Jacob Pietersz Olycan

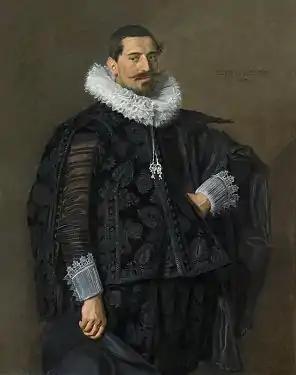
Portrait of Jacob Pietersz Olycan by Frans Hals

Jacob Pietersz Olycan (1596 – 1638), was a brewer, magistrate, and later mayor of Haarlem, best known today for his portrait by Frans Hals, pendant to the portrait of Aletta Hannemans, whom he married in Zwolle in 1624.